Kublai Khan

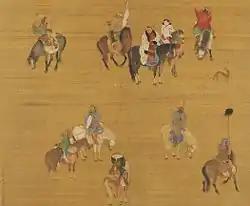
Painting of Kublai Khan on a hunting expedition, by Han Chinese court artist Liu Guandao, c. 1280

Kublai Khan named Abaqa as the new Ilkhan (obedient khan) and nominated Batu's grandson Mentemu for the throne of Sarai, the capital of the Golden Horde. The Kublaids in the east retained suzerainty over the Ilkhans until the end of their regime. Kublai also sent his protege Ghiyas-ud-din Baraq to overthrow the court of the Oirat Orghana, the empress of the Chagatai Khanate, who put her young son Mubarak Shah on the throne in 1265, without Kublai's permission after her husband's death.